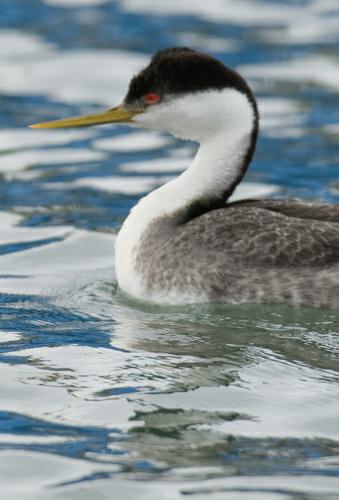
A photo of a western grebe